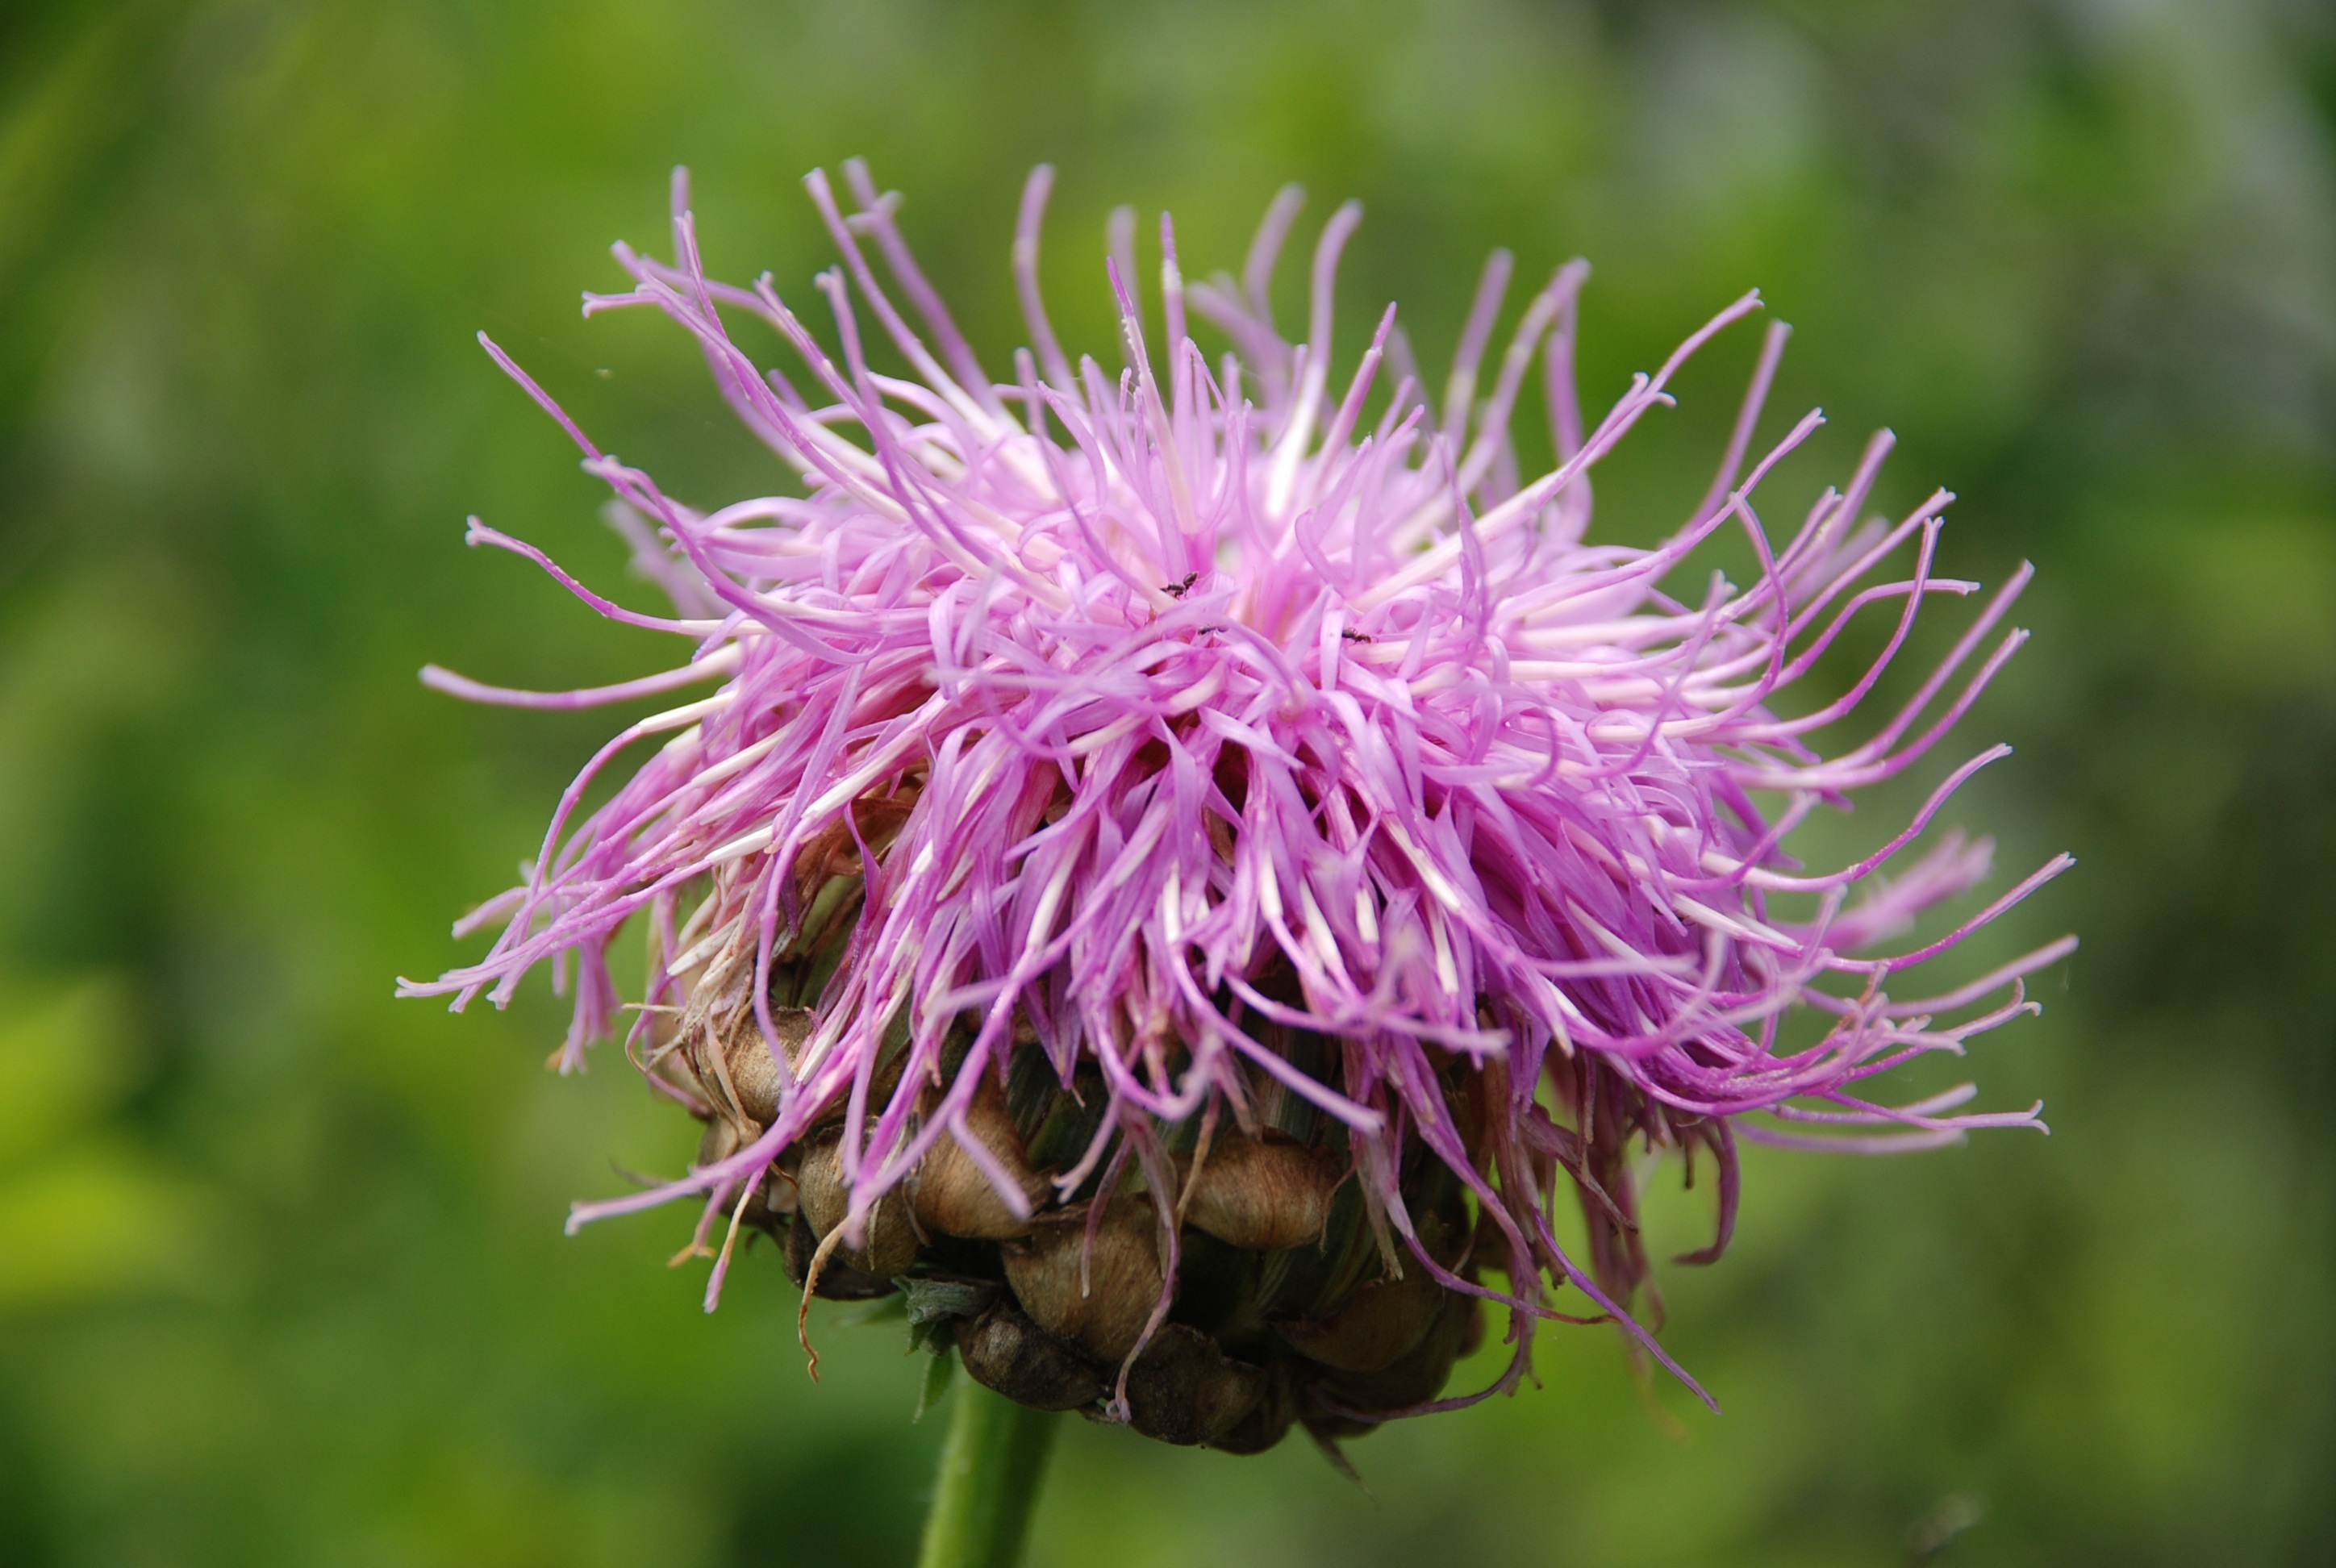
plant, flower, spring, produce, botany, flora, wildflower, flowers, close up, thistle, purple flower, macro photography, flowering plant, daisy family, silybum, land plant